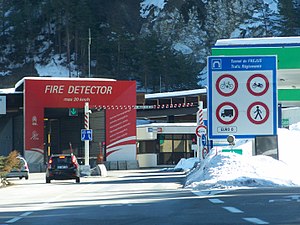
Frejustunnelen / Galleri
Fréjus-tunnelen er en 13,7 km lang jernbane- og 12,9 km vejtunnel gennem Alperne. Den går gennem Mont Cenis bjergmassivet mellem byen Modane i Frankrig og Bardonecchia i Italien, og passerer under Pointe du Fréjus og Col de Fréjus